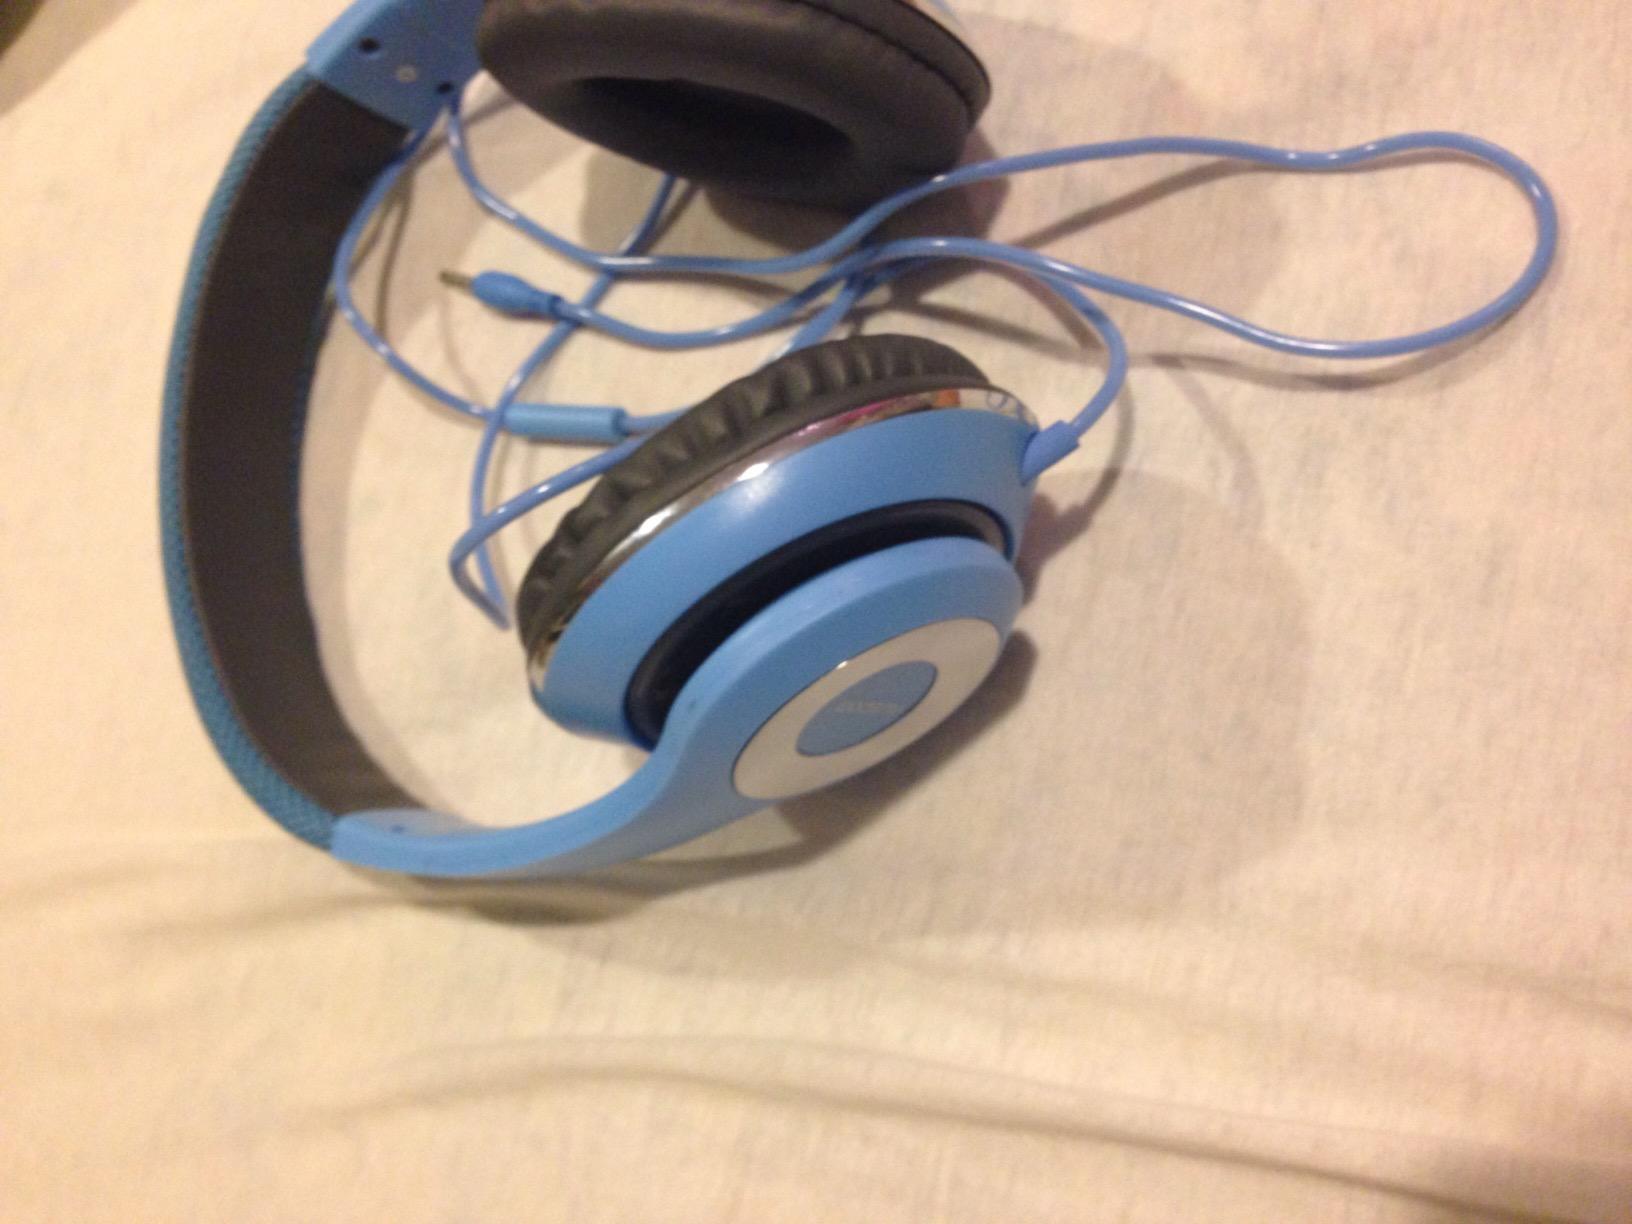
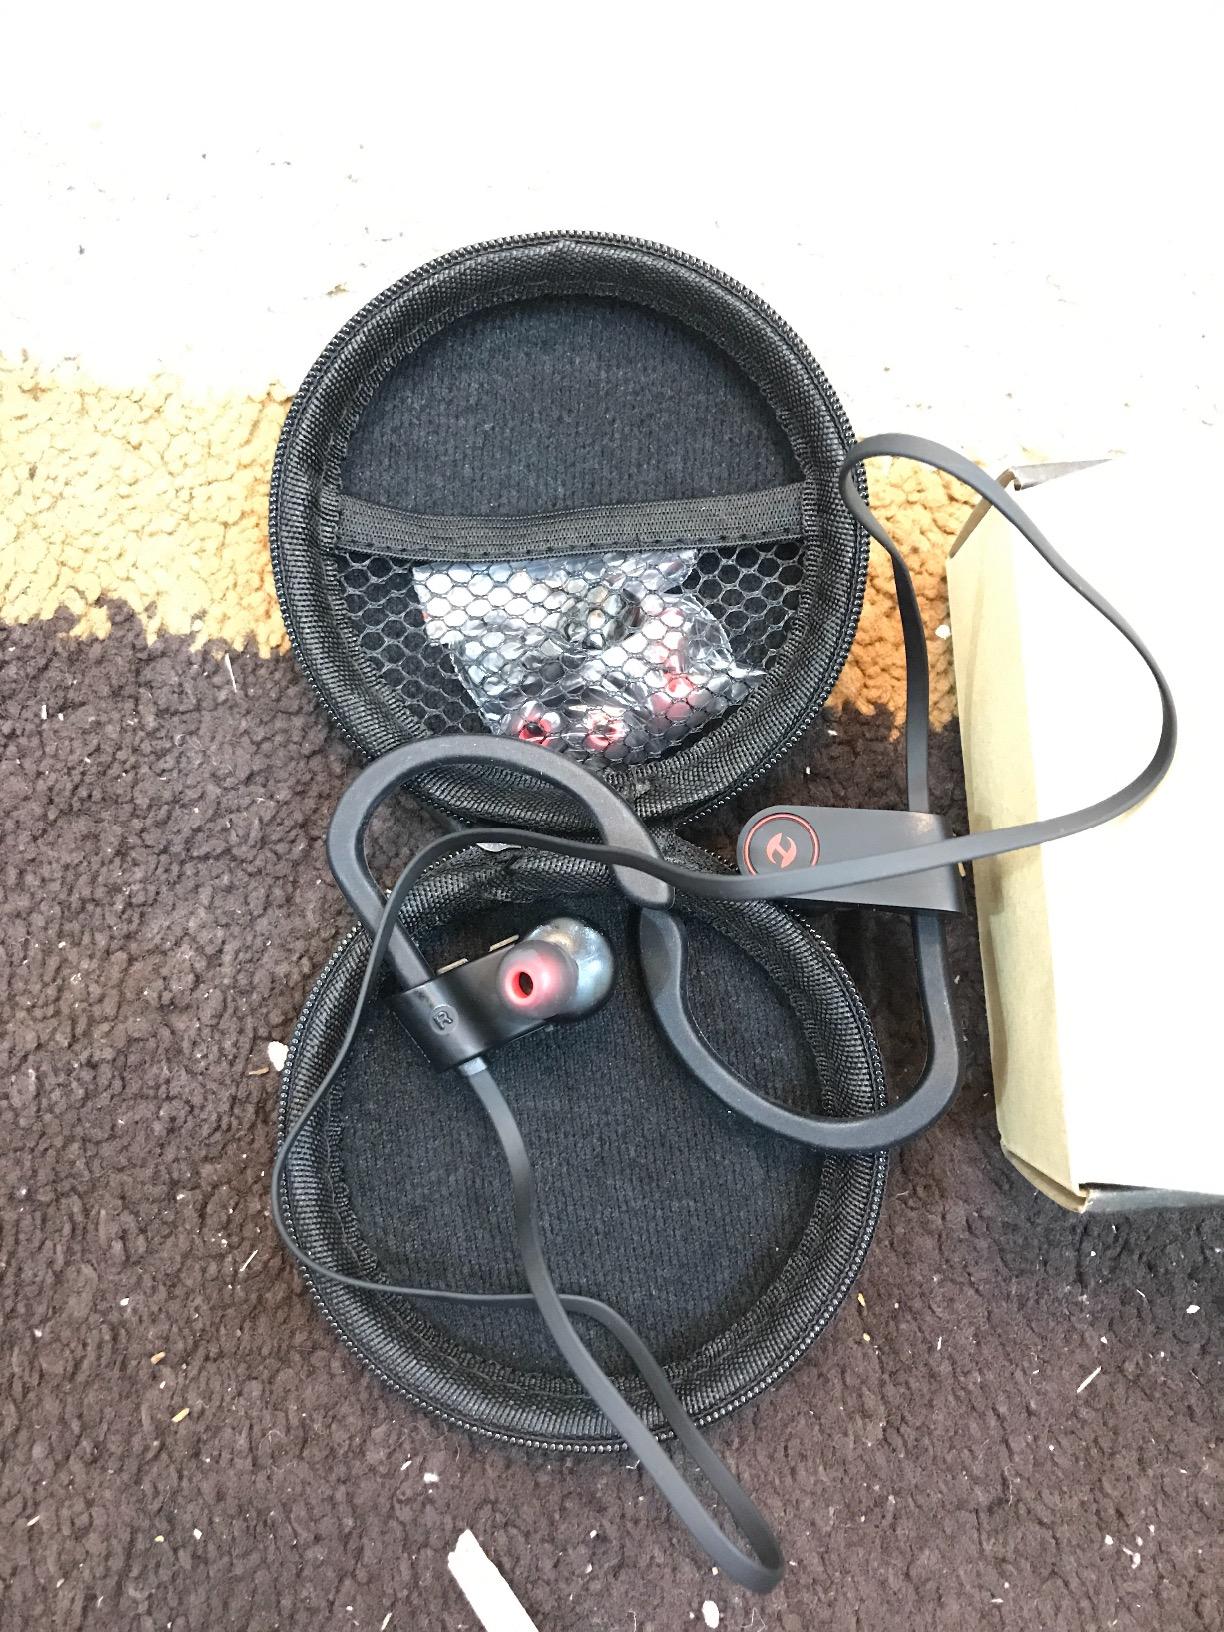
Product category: headphones
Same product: no